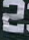
Number: 2